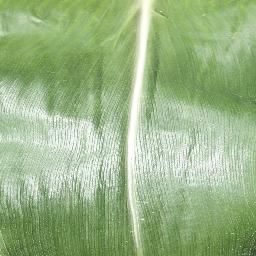
Label: Corn___healthy